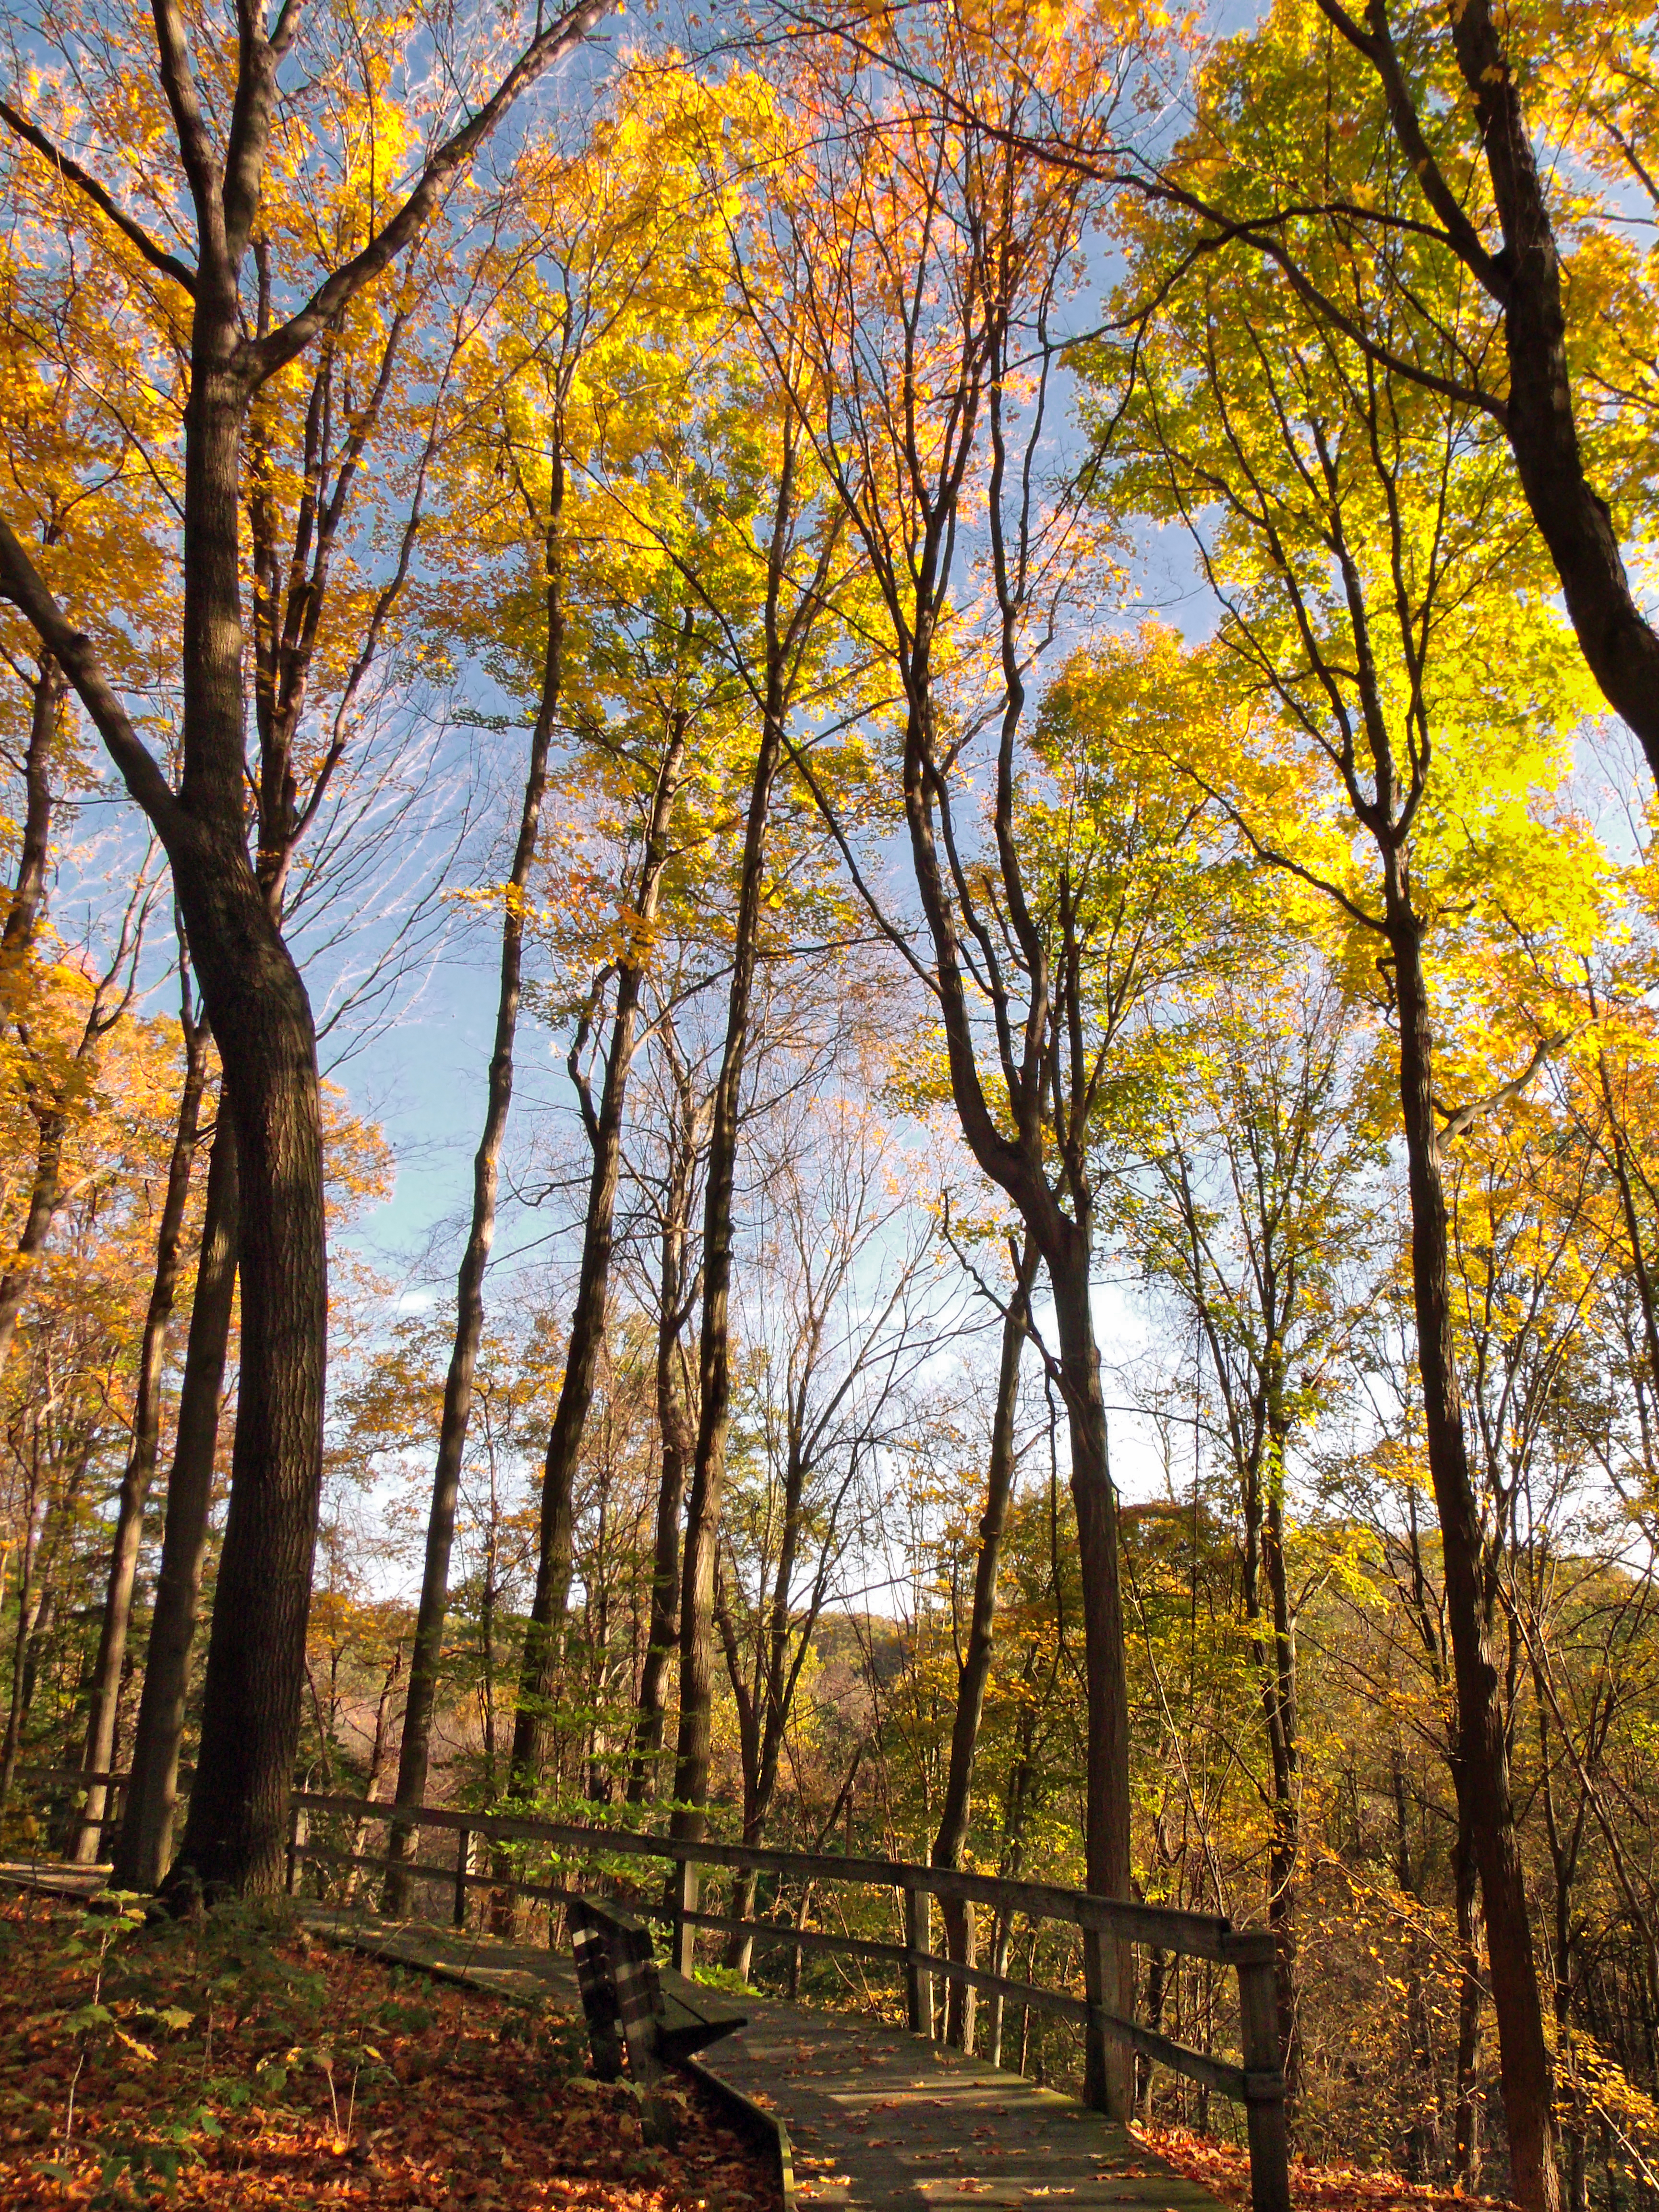
landscape, tree, nature, forest, branch, plant, boardwalk, hiking, trail, bridge, sunlight, morning, leaf, foliage, autumn, season, trees, creativecommons, deciduous, plankbridge, ohio, lakecounty, lakemetroparks, hogbackridgepark, grove, woodland, habitat, ecosystem, natural environment, woody plant, temperate broadleaf and mixed forest